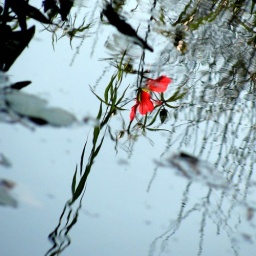
my favourite rose mallow/Texas star&amp;quot; reflected in the pond. Best to see big and home in on it.